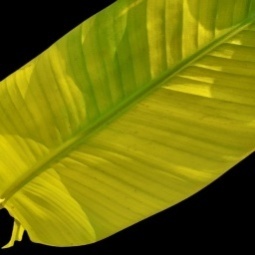
Label: Sulphur